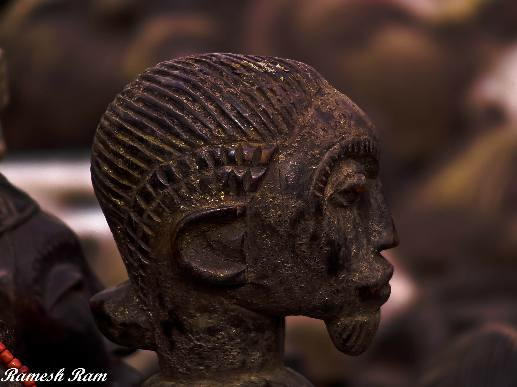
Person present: No